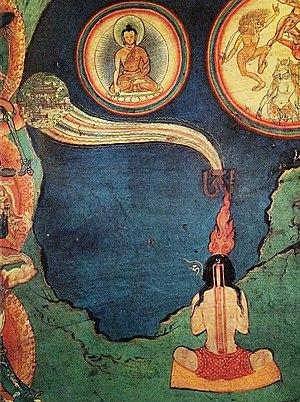
Les Six Yogas de Nāropa sont un ensemble de pratiques méditatives tantriques du Bouddhisme Vajrayāna tibétain. Transmises oralement et rassemblées par le Mahāsiddha indien Nāropa, elles parvinrent au Tibet par Marpa Lotsawa, le traducteur, puis furent transmises à Milarépa dont les disciples fondèrent les lignées Kagyüpa. Ces enseignements furent gardés secrets pendant treize générations de disciples, de Marpa jusqu'à Je Tsong Khapa, qui écrivit librement sur le sujet et en introduisit les pratiques dans les lignées Guélougpa.